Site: brandenburg
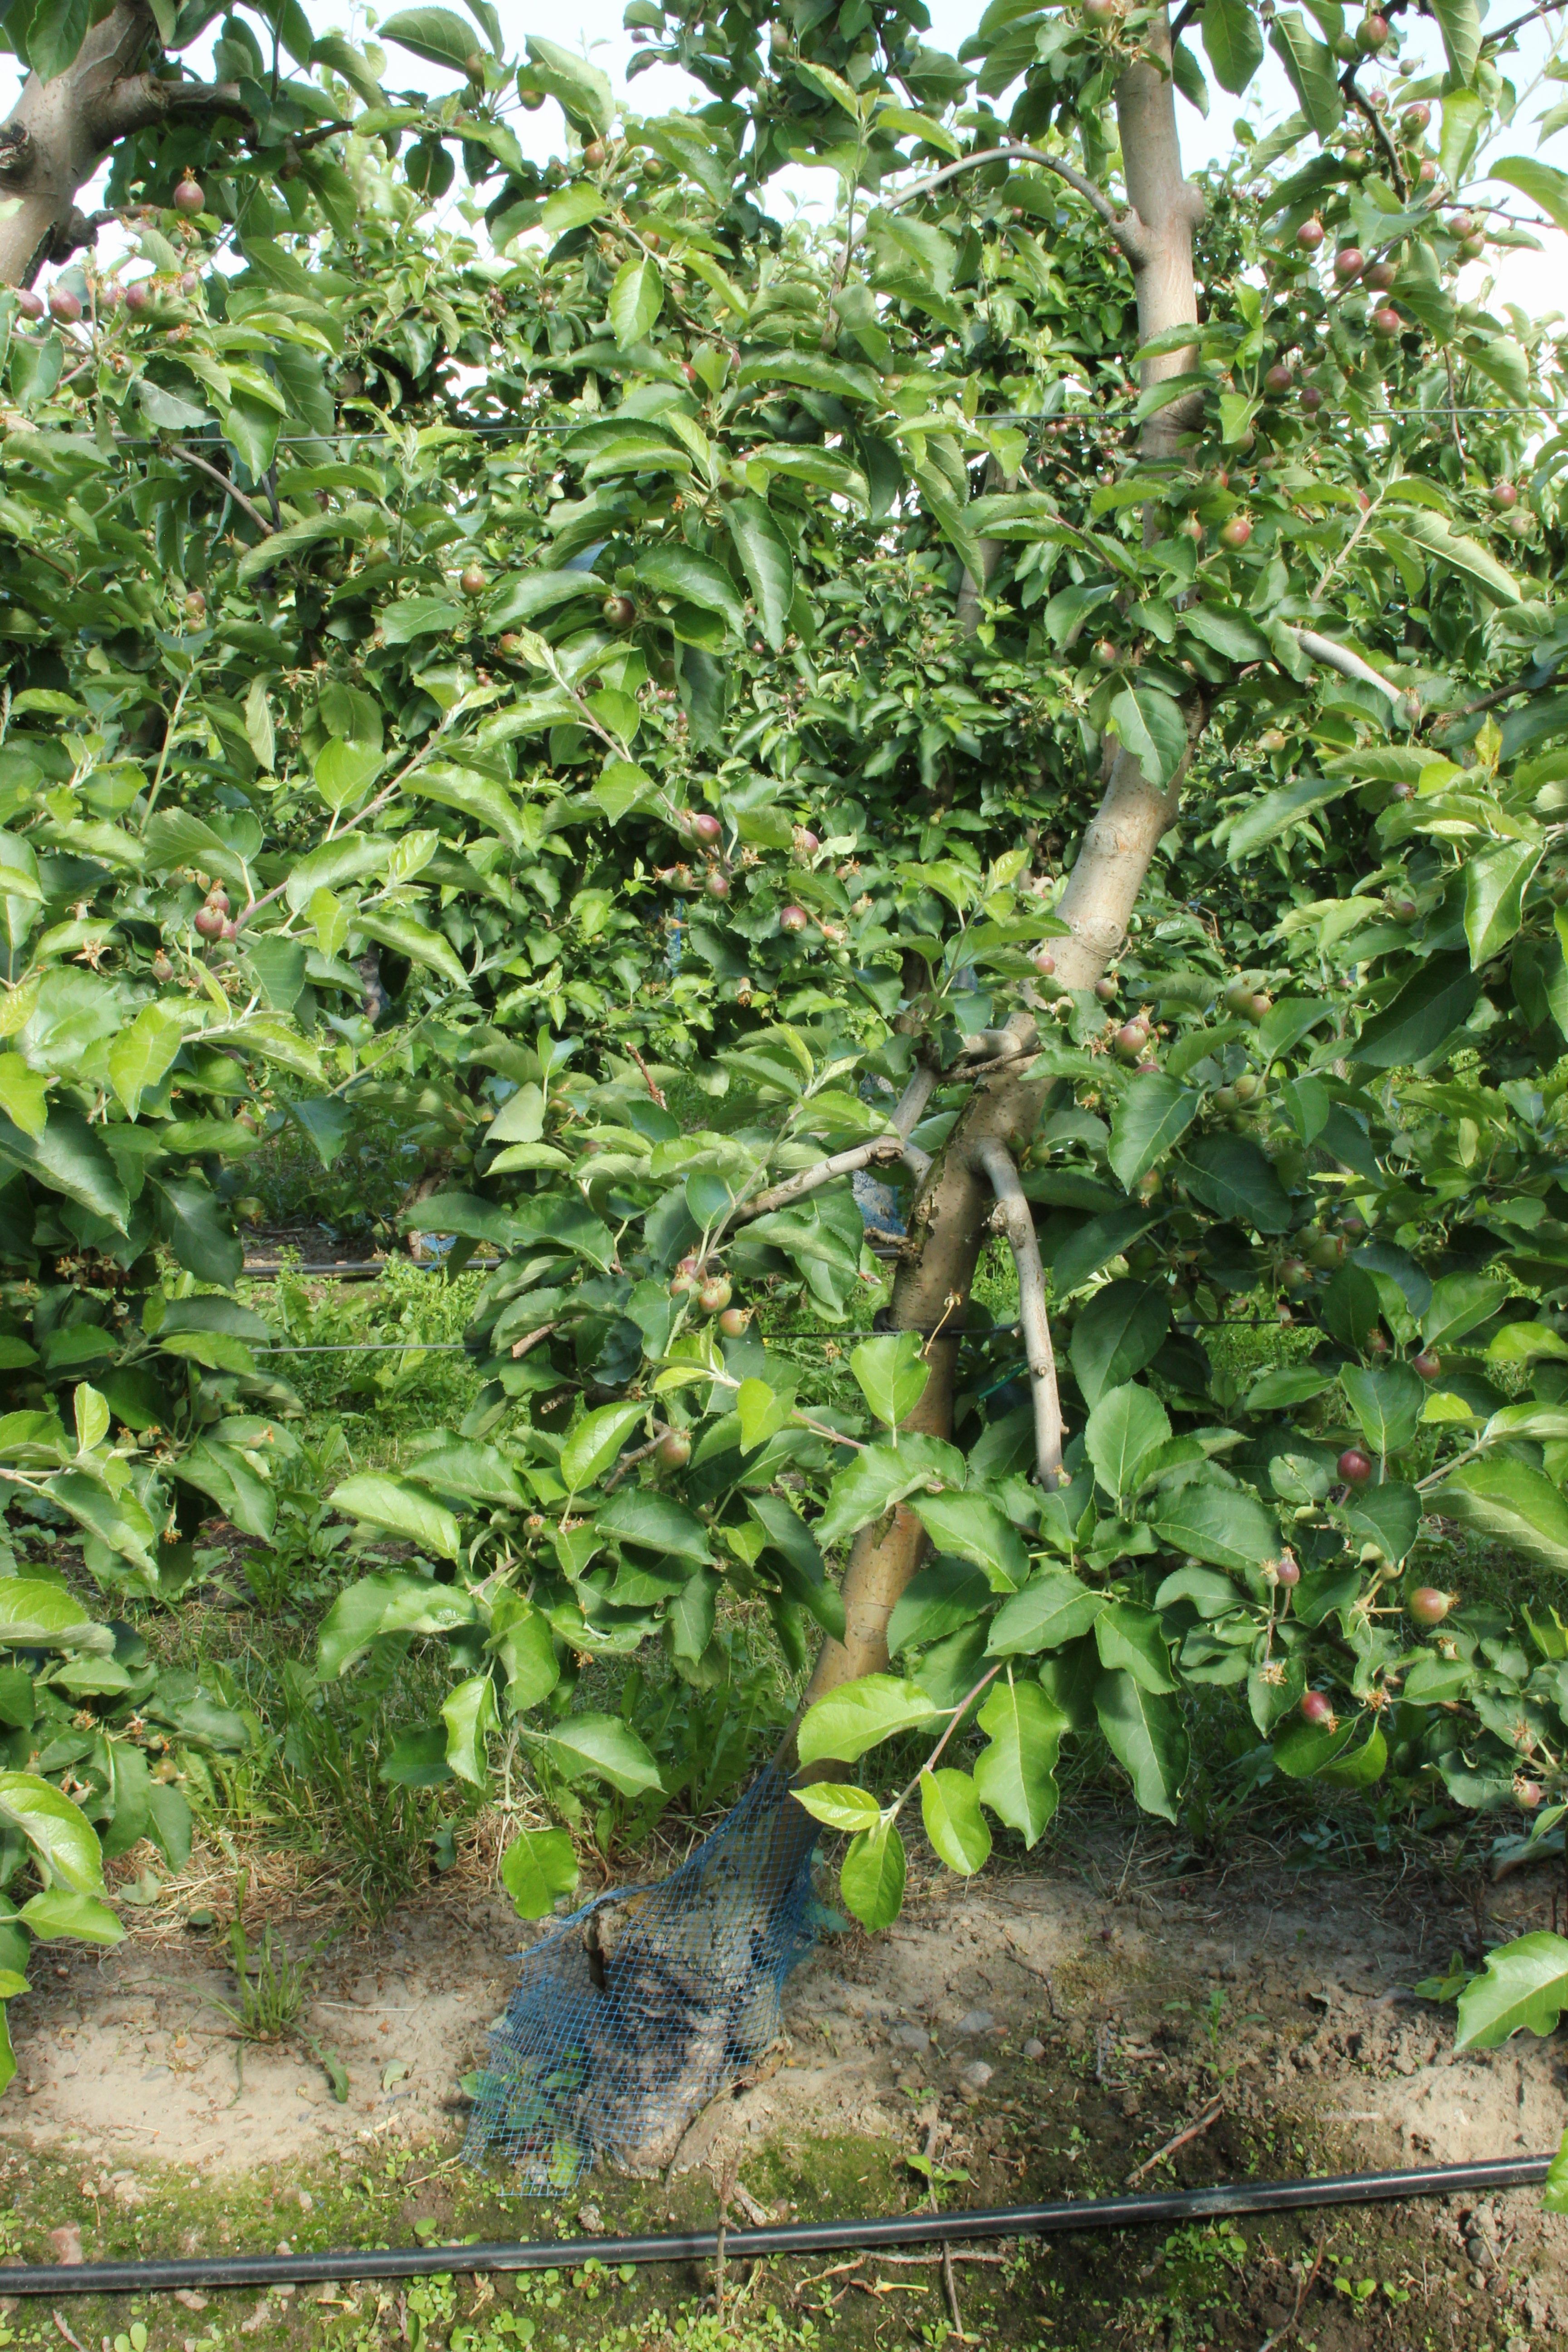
Growth stage (BBCH 72): Development of fruit